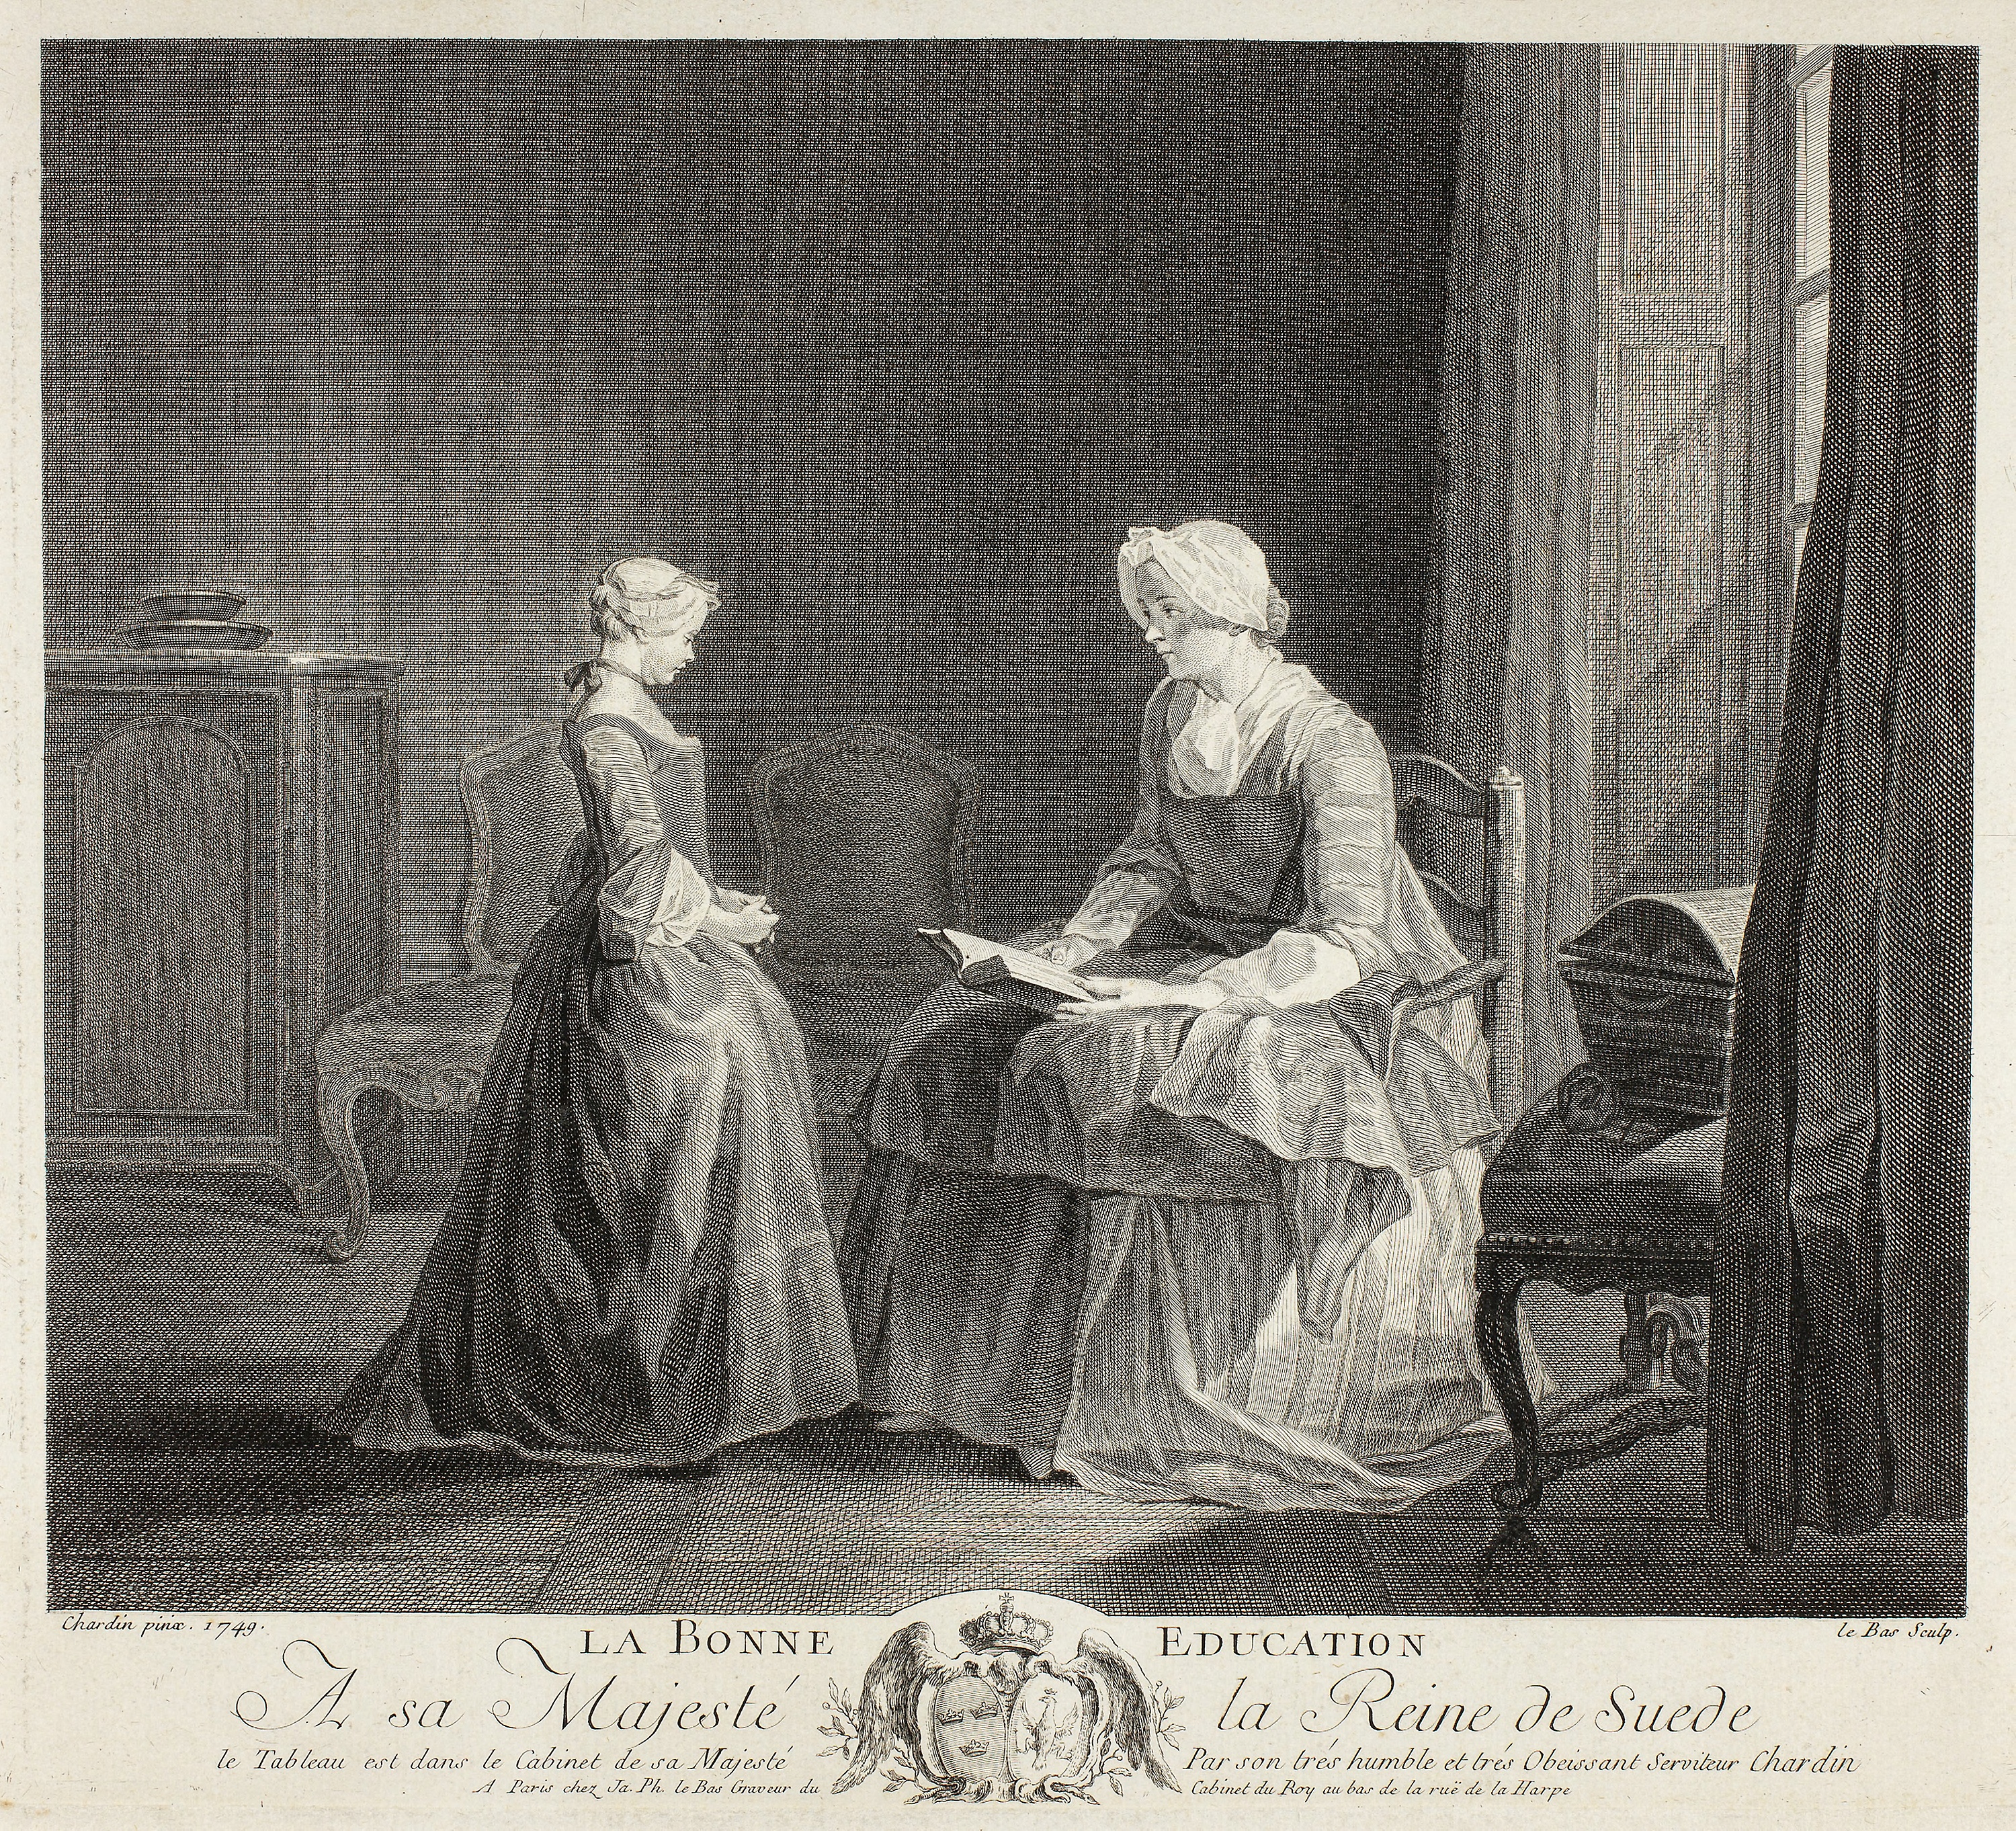
photograph, clothing, standing, black and white, vintage clothing, sitting, human behavior, history, artwork, painting, stock photography, art, monochrome, picture frame, portrait